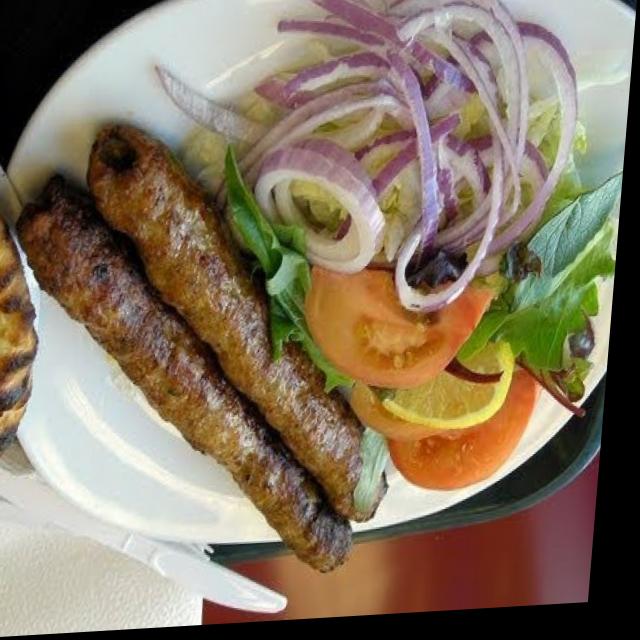
Dish: kebab